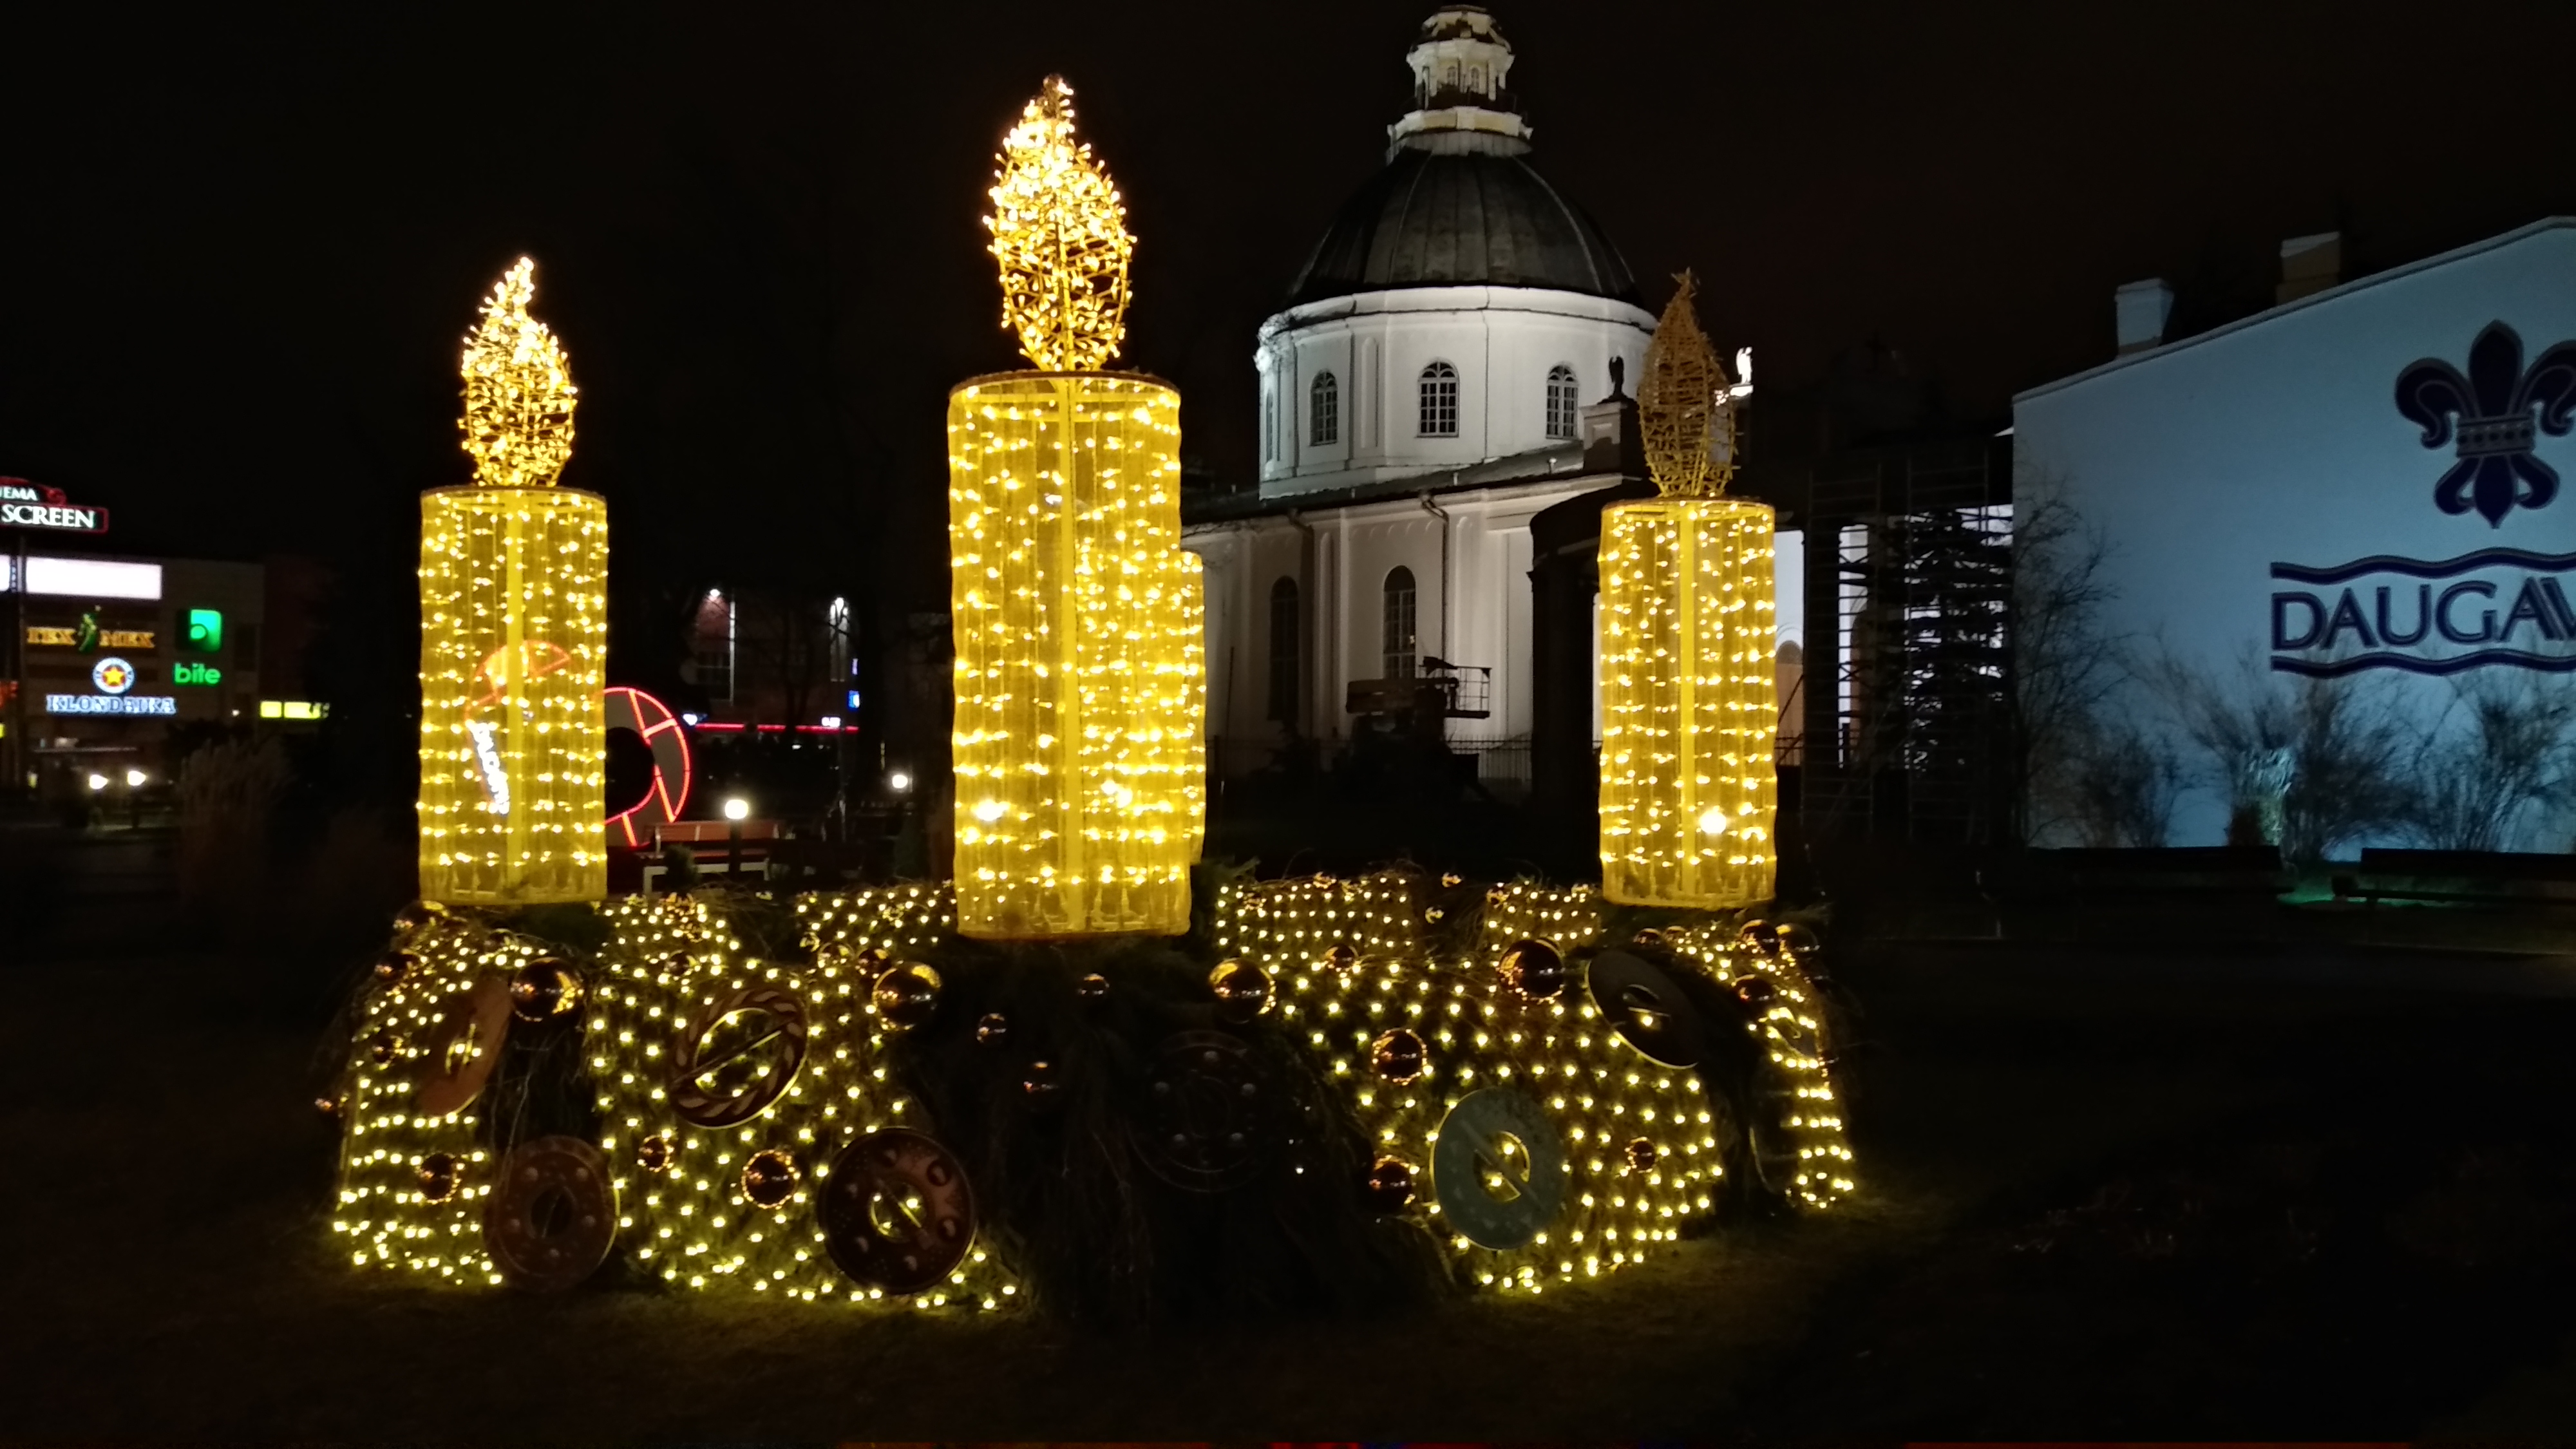
natural, landmark, lighting, night, light, christmas, christmas lights, metropolitan area, architecture, metropolis, city, christmas decoration, light fixture, event, interior design, holiday, midnight, facade, metal, building, house, landscape lighting, tourist attraction